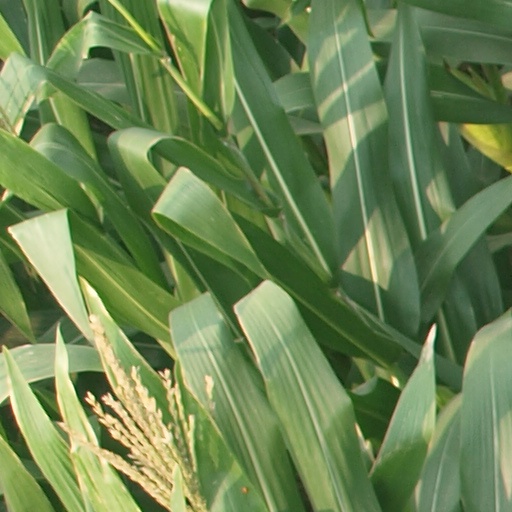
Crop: maize; corn